Negermusik

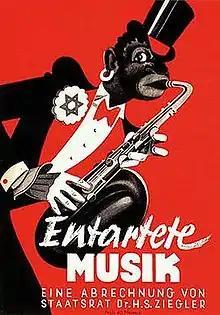
Poster of a 1938 exhibit in Düsseldorf, "Degenerate Music"

Negermusik ("Negro music") was a derogatory term used by the Nazi Party during the Third Reich to demonize musical styles that had been invented by black people such as blues and jazz. The Nazi Party viewed these musical styles as degenerate works created by an "inferior" race and they were therefore prohibited. The term, at that same time, was also applied to indigenous music styles of black Africans.